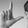
ASL letter: L